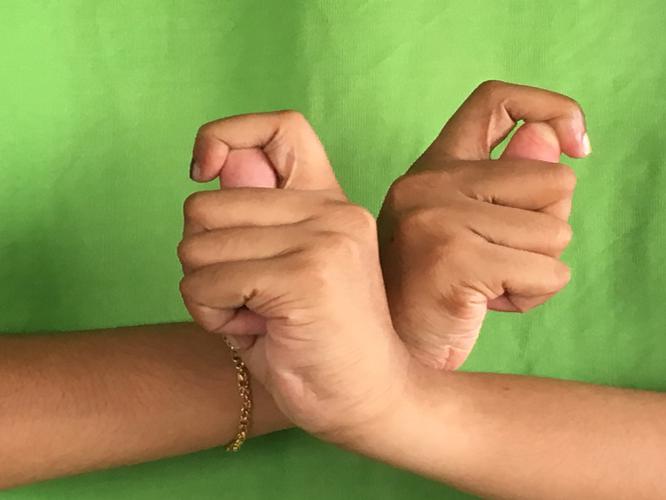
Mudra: Berunda
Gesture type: double_hand